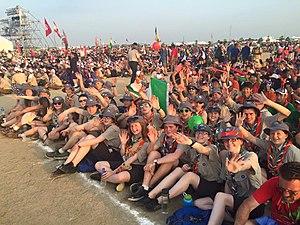
Le 23ᵉ Jamboree scout mondial a lieu du 28 juillet au 8 août 2015 sur la plage Kirara à Yamaguchi, au Japon.